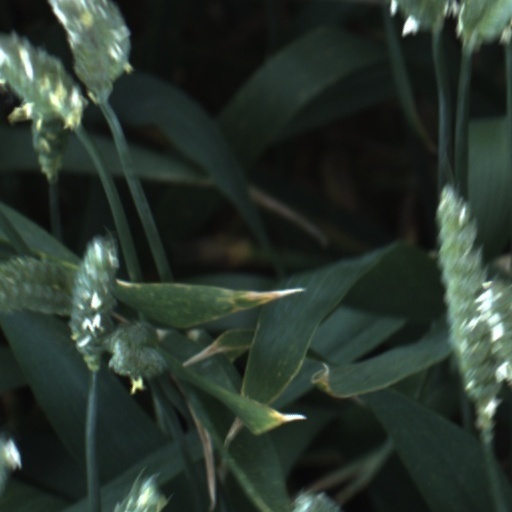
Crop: wheat